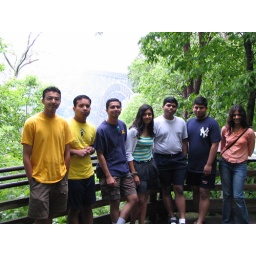
apparently the tallest (@ 800 ft) simply supported bridge (also longest span between supports) in America